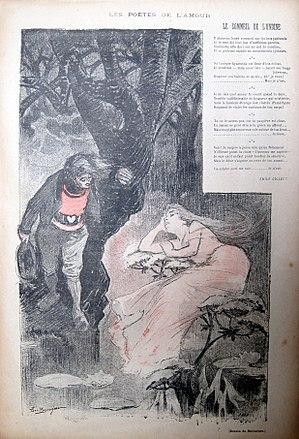
Le Sommeil de l'Ondine par Emile Gigleux (dessin de Balluriau) - revue Gil Blas illustré du 13 janvier 1895
Émile Gigleux est un poète et écrivain français, né le 19 octobre 1868 à Étain, et mort le 3 janvier 1902 à Courbevoie.